Noname Jane

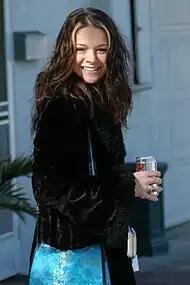
Jane on the Set of "Bang My White Tight Ass 17" in December 2004

Prior to making pornographic films, she claimed, in an interview, to have worked as a stripper in Salt Lake City, Utah, and she only started acting in pornographic movies in Los Angeles after pornographic magazines were not interested in her. She appeared in over 300 pornographic films under the name "Violet Blue".